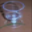
Label: cup